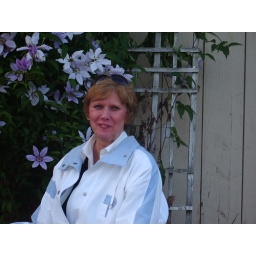
Went to dinner at a lady's house that owns a horse riding school in Holliston. Beautiful land